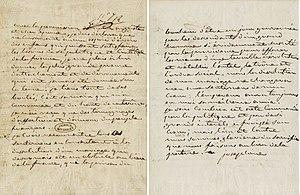
Originale de la lettre de l'impératrice Joséphine en date du 15 décembre 1809, par laquelle elle consent à la dissolution de son mariage.
Marie Josèphe Rose Tascher de La Pagerie, dite Joséphine de Beauharnais, née le 23 juin 1763 aux Trois-Îlets en Martinique et morte le 29 mai 1814 au château de Malmaison à Rueil-Malmaison, est la première épouse de l’empereur Napoléon Iᵉʳ de 1796 à 1809. À ce titre, elle est impératrice des Français de 1804 à 1809 et reine d'Italie de 1805 à 1809.